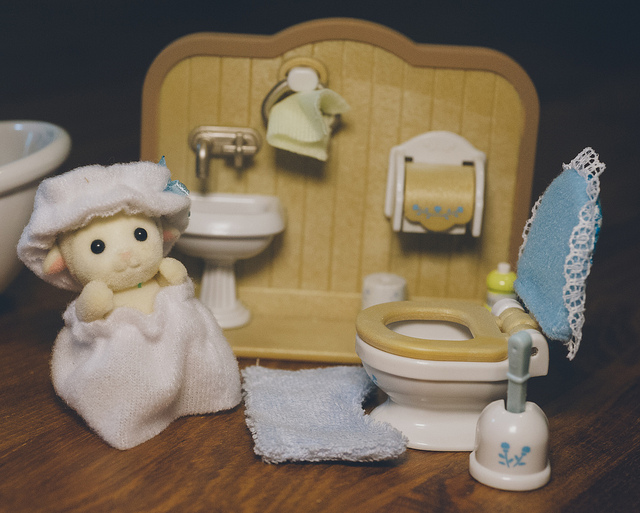
user: Given an image and a question. Answer the question in a short answer. Question: Who gets this bathroom toyset? Short Answer:
assistant: child